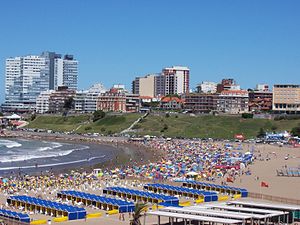
Provincia de Buenos Aires / Geografi og klima
Mar del Plata
Provincia de Buenos Aires er en provins i det østlige Argentina midt i den frugtbare La Pampa-slette og er Argentinas folkerigeste provins.